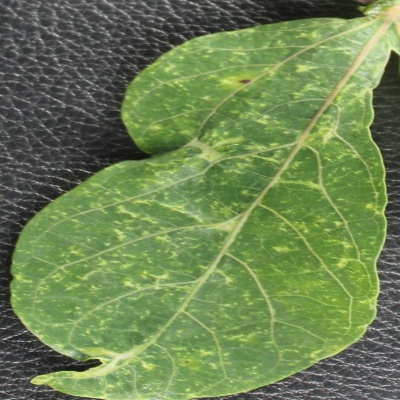
Crop: Cassava
Condition: mosaic